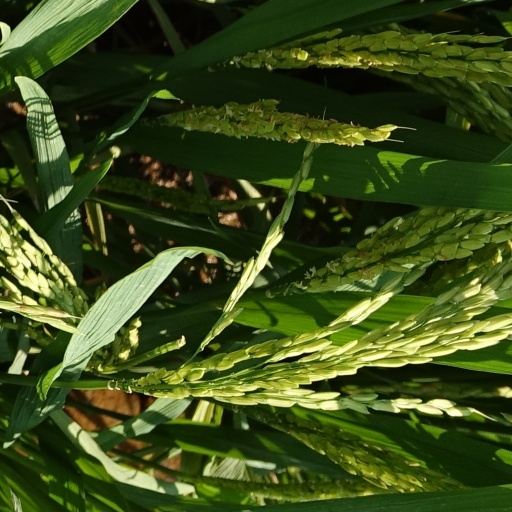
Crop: rice